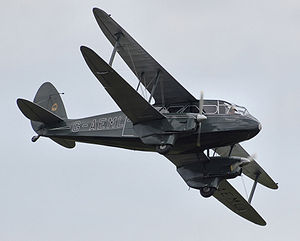
Flyulykken ved Kastrup 16. juli 1960
En de Havilland D.H.89 Dragon Rapide som det nedstyrtede fly
En de Havilland D.H.89 Dragon Rapide som det nedstyrtede fly
Flyulykken ved Kastrup 16. juli 1960 var en ulykke, hvori otte danske fodboldspillere omkom ved et styrt. Flyet, en de Havilland Dragon Rapide fra Zone-Redningskorpsets flyvetjeneste var chartret af DBU og skulle den 16. juli 1960 transportere otte danske fodboldspillere til Jylland.